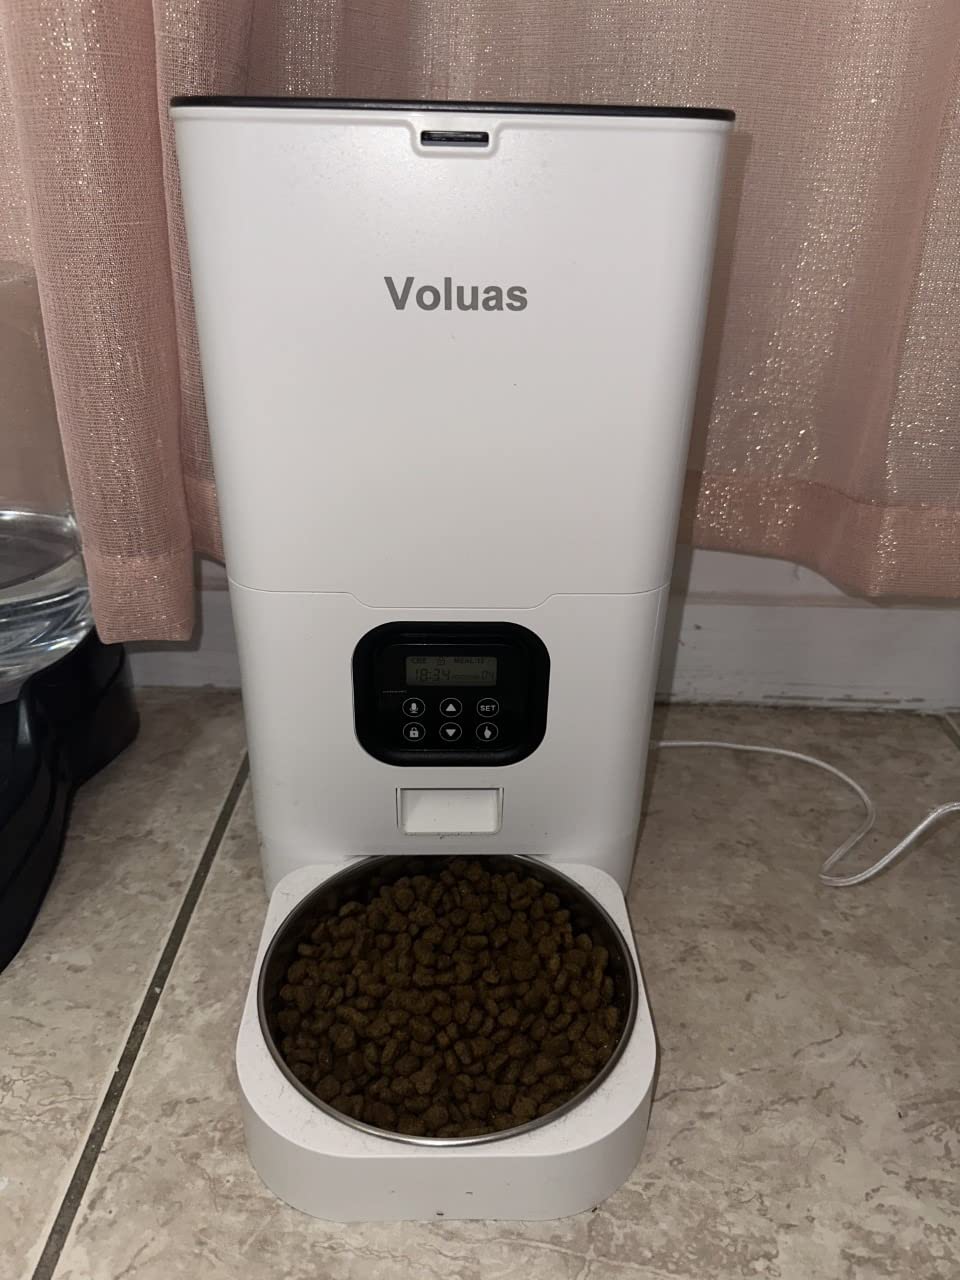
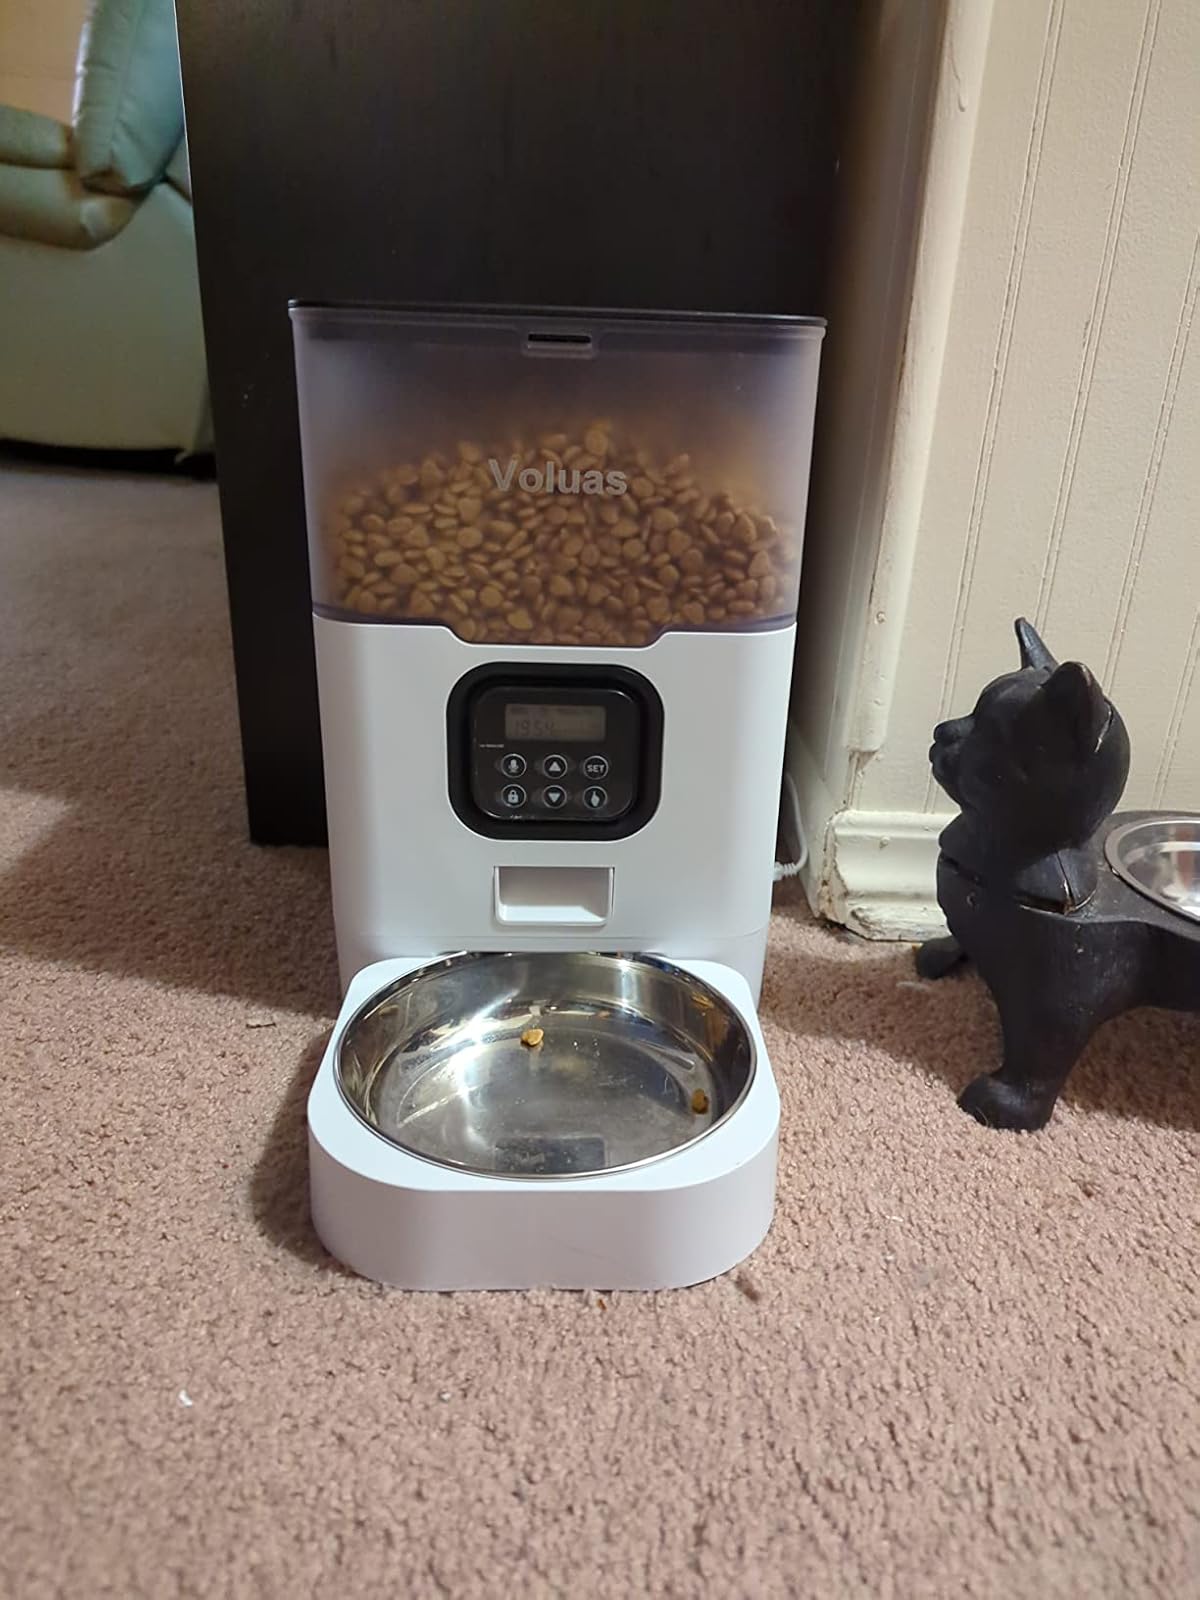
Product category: items_feeder
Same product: no